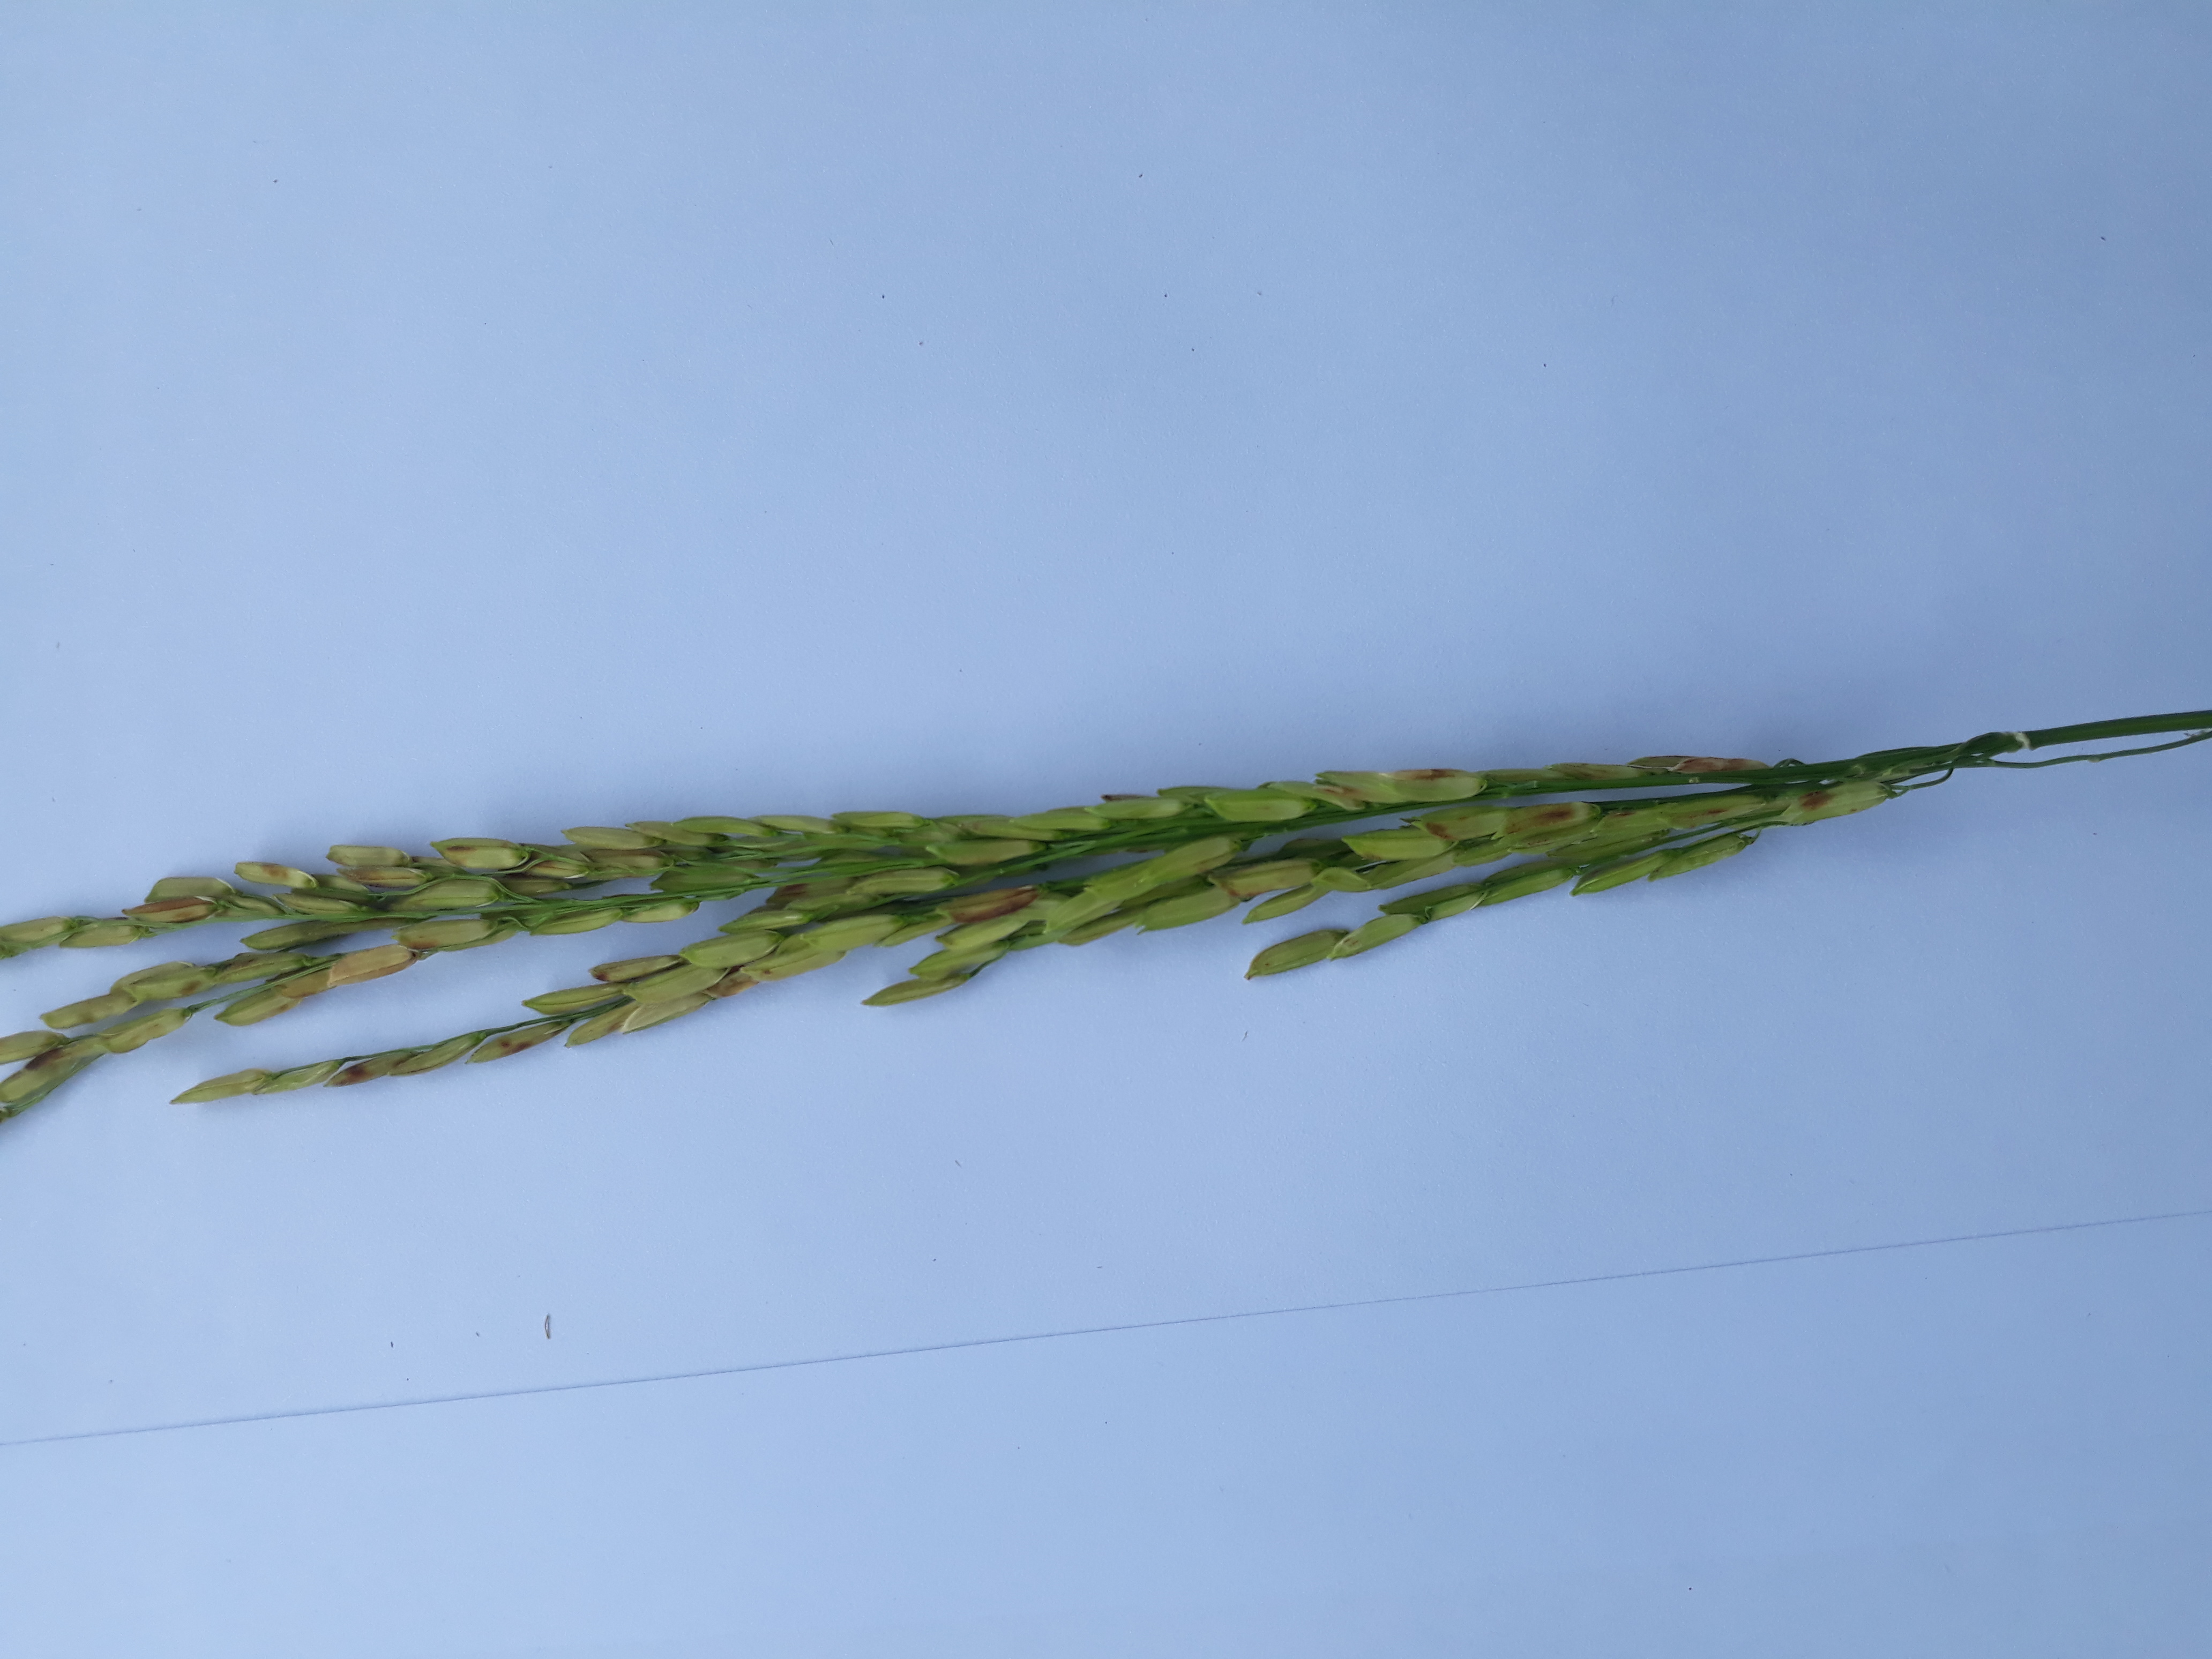
Label: Damaged